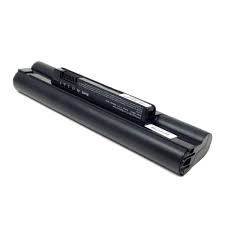
Waste category: battery